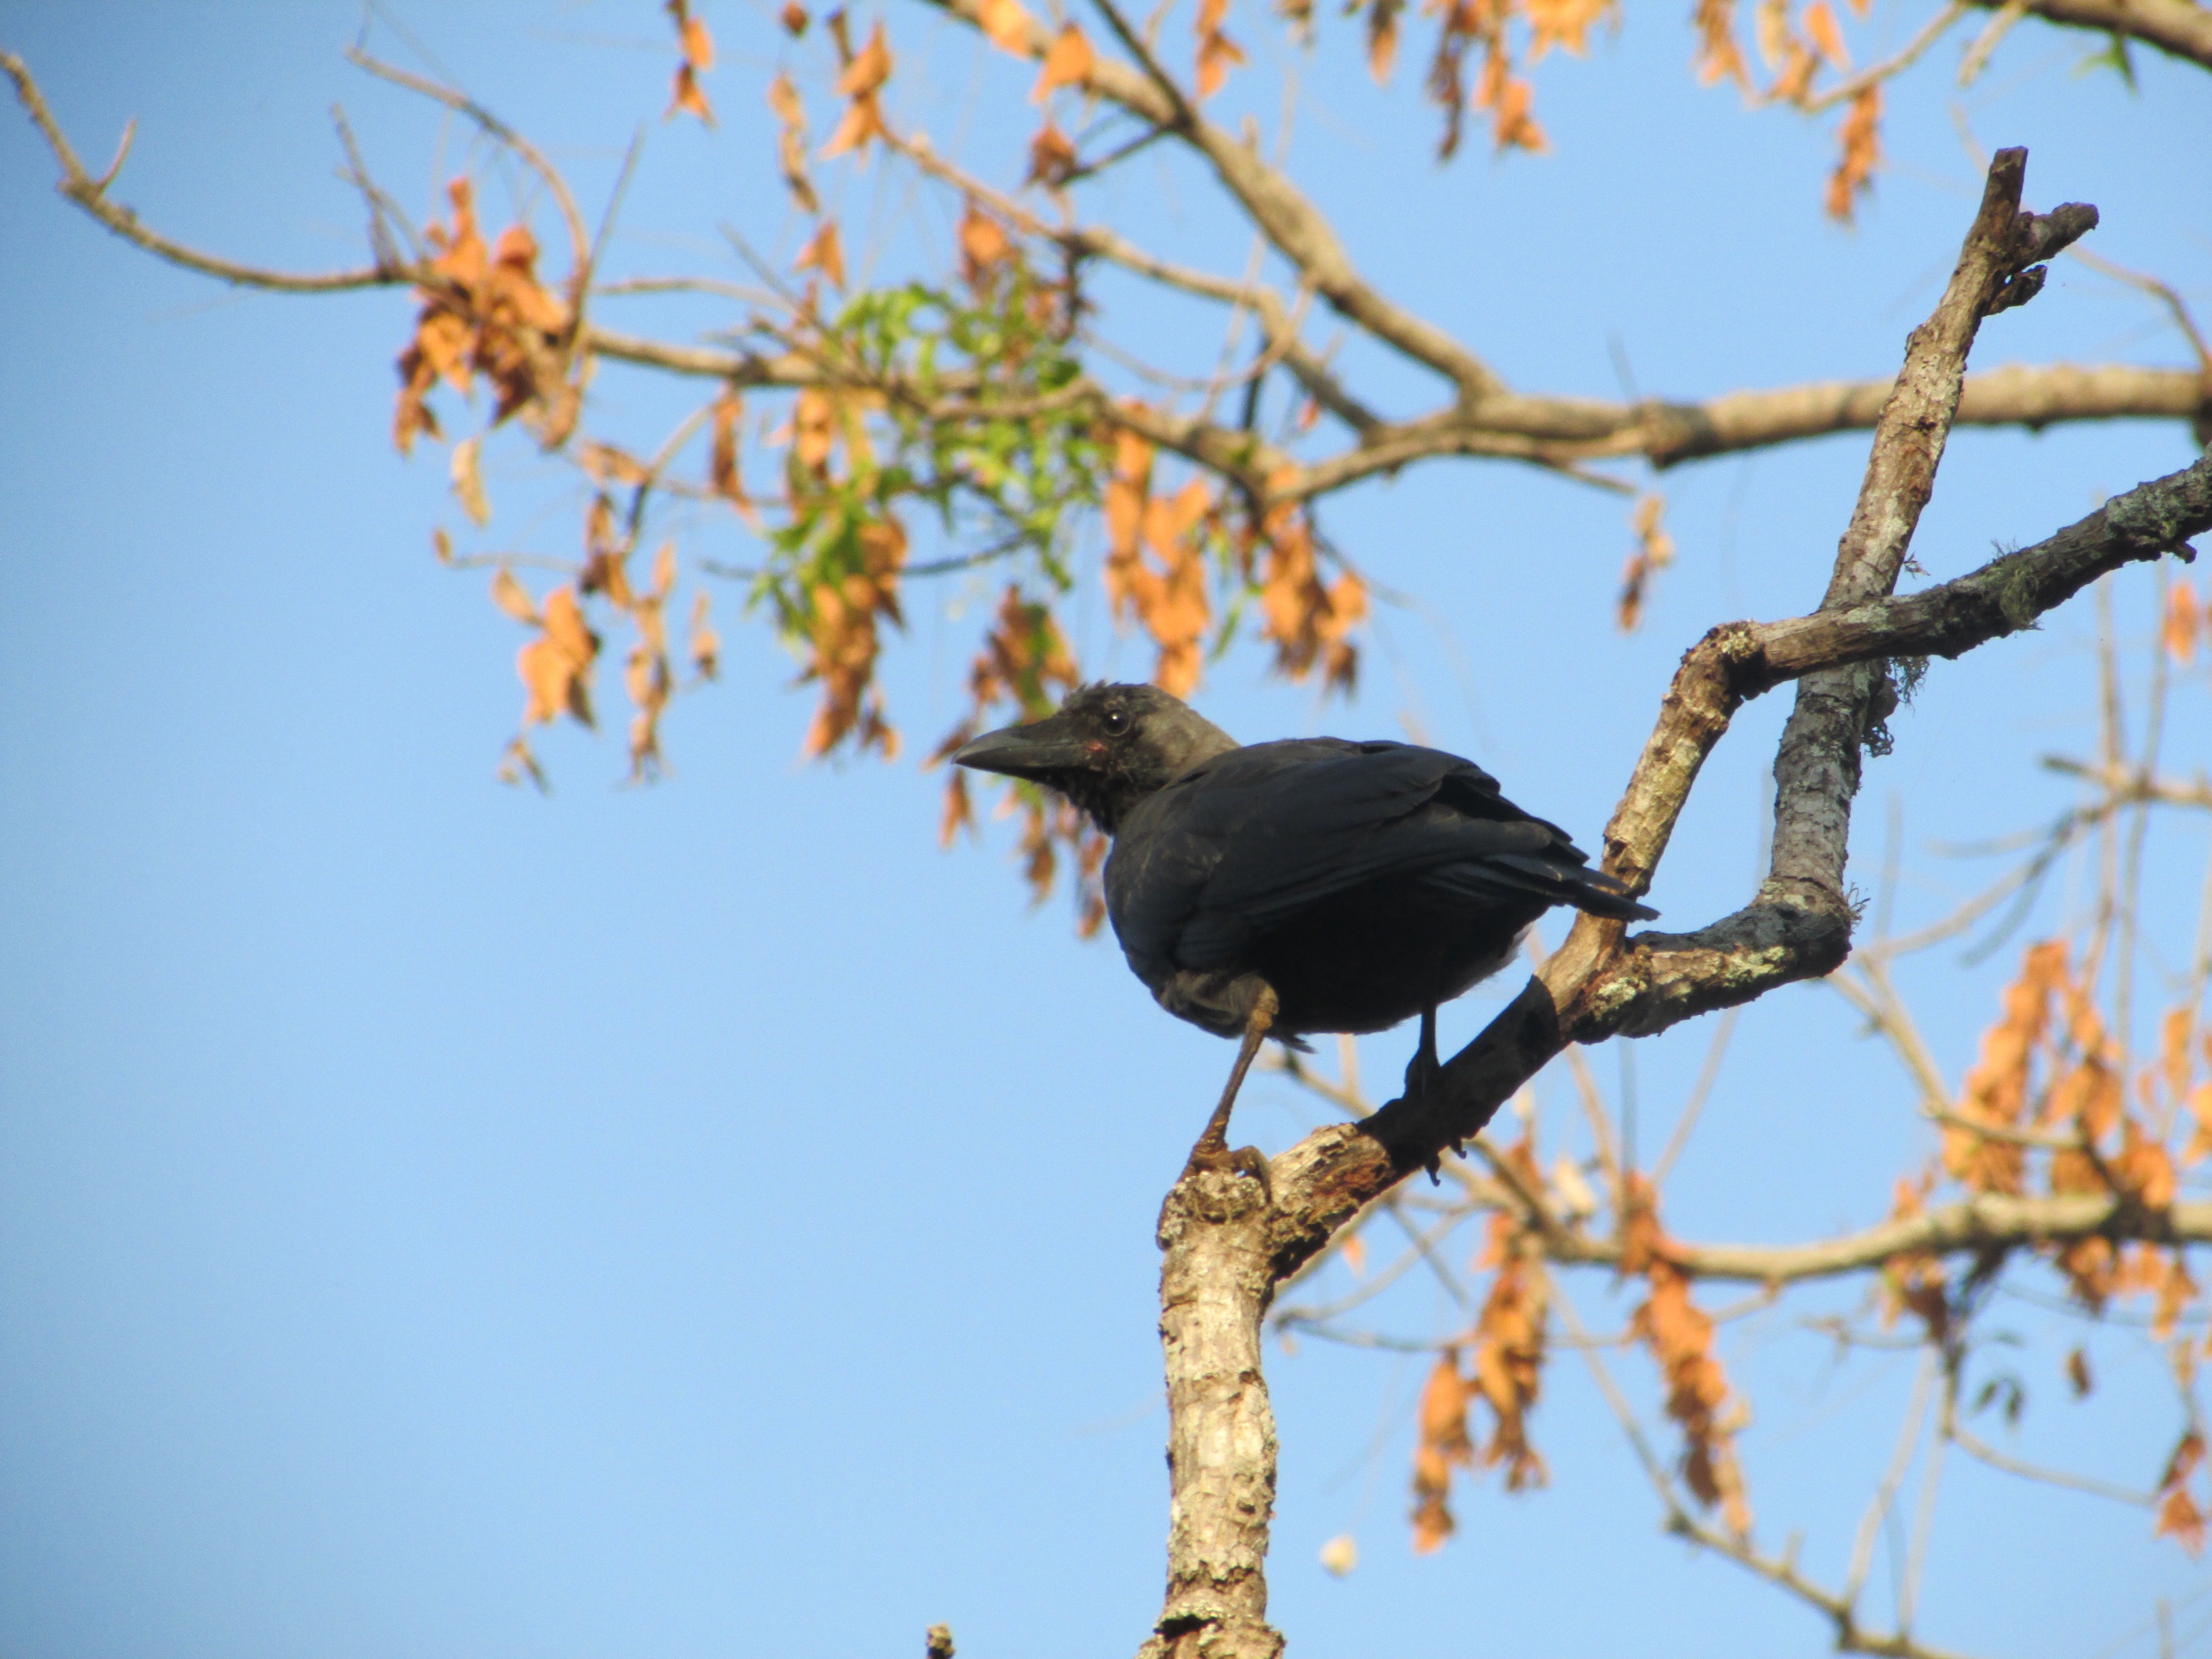
tree, branch, bird, flower, wildlife, spring, beak, black, dharwad, fauna, crow, raven, india, perching bird